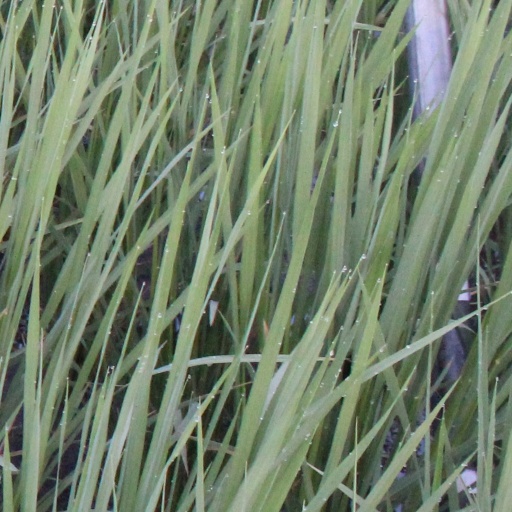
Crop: rice